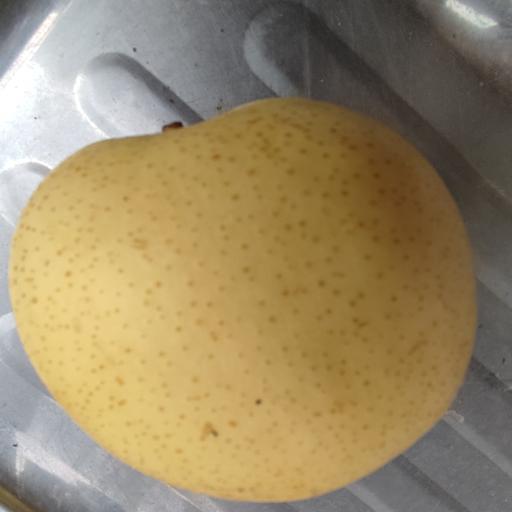
Crop type: White Pear